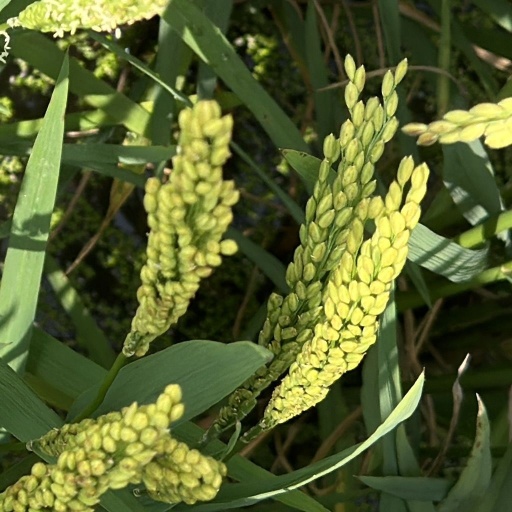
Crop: rice